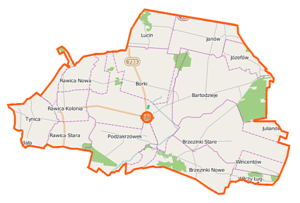
La gmina de Tczów est un district administratif situé en milieu rural du powiat de Zwoleń dans la voïvodie de Mazovie, dans le centre-est de la Pologne.